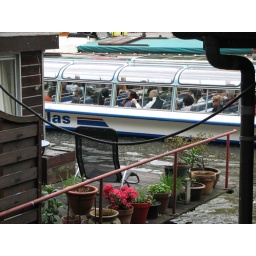
A patio on one of the house boats on the canal, with a tour boat passing by